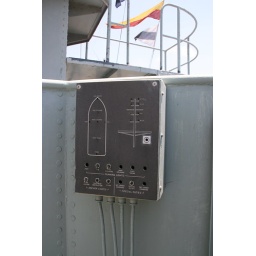
The outer bridge and command post of the battle ship HMAS &amp;quot;Diamantina&amp;quot; in the Queensland Martime Museum, Brisbane.